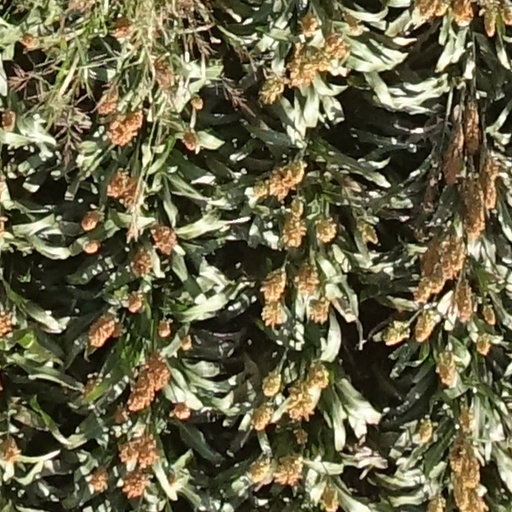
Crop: sorghum